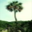
Label: palm_tree